Orlando Terranova

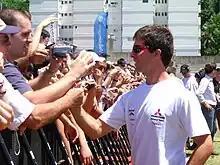

Orlando Terranova (born 10 November 1979 in Mendoza) is an Argentine rally driver, best known for his participation in the Dakar Rally.